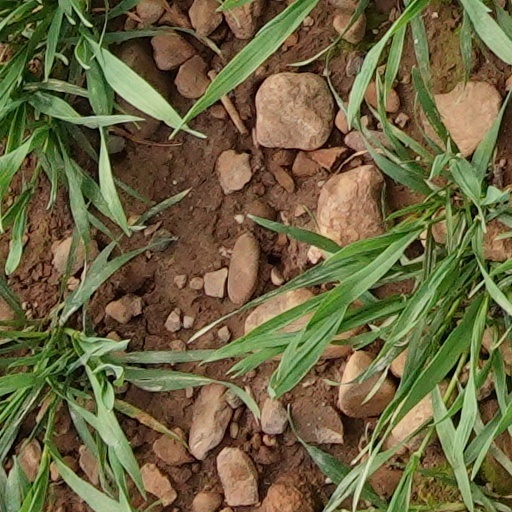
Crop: wheat